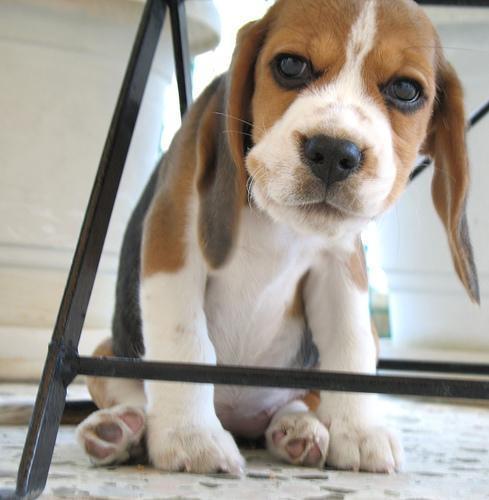
beagle